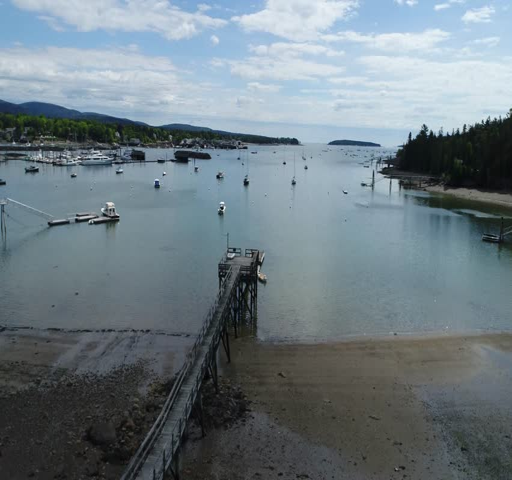
a moving aerial view over the dock , harbor and inland waterway